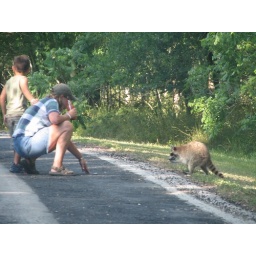
Lady (w/ glass bottle) stopped her car in the middle of the road to hand feed this dumpster bunny.